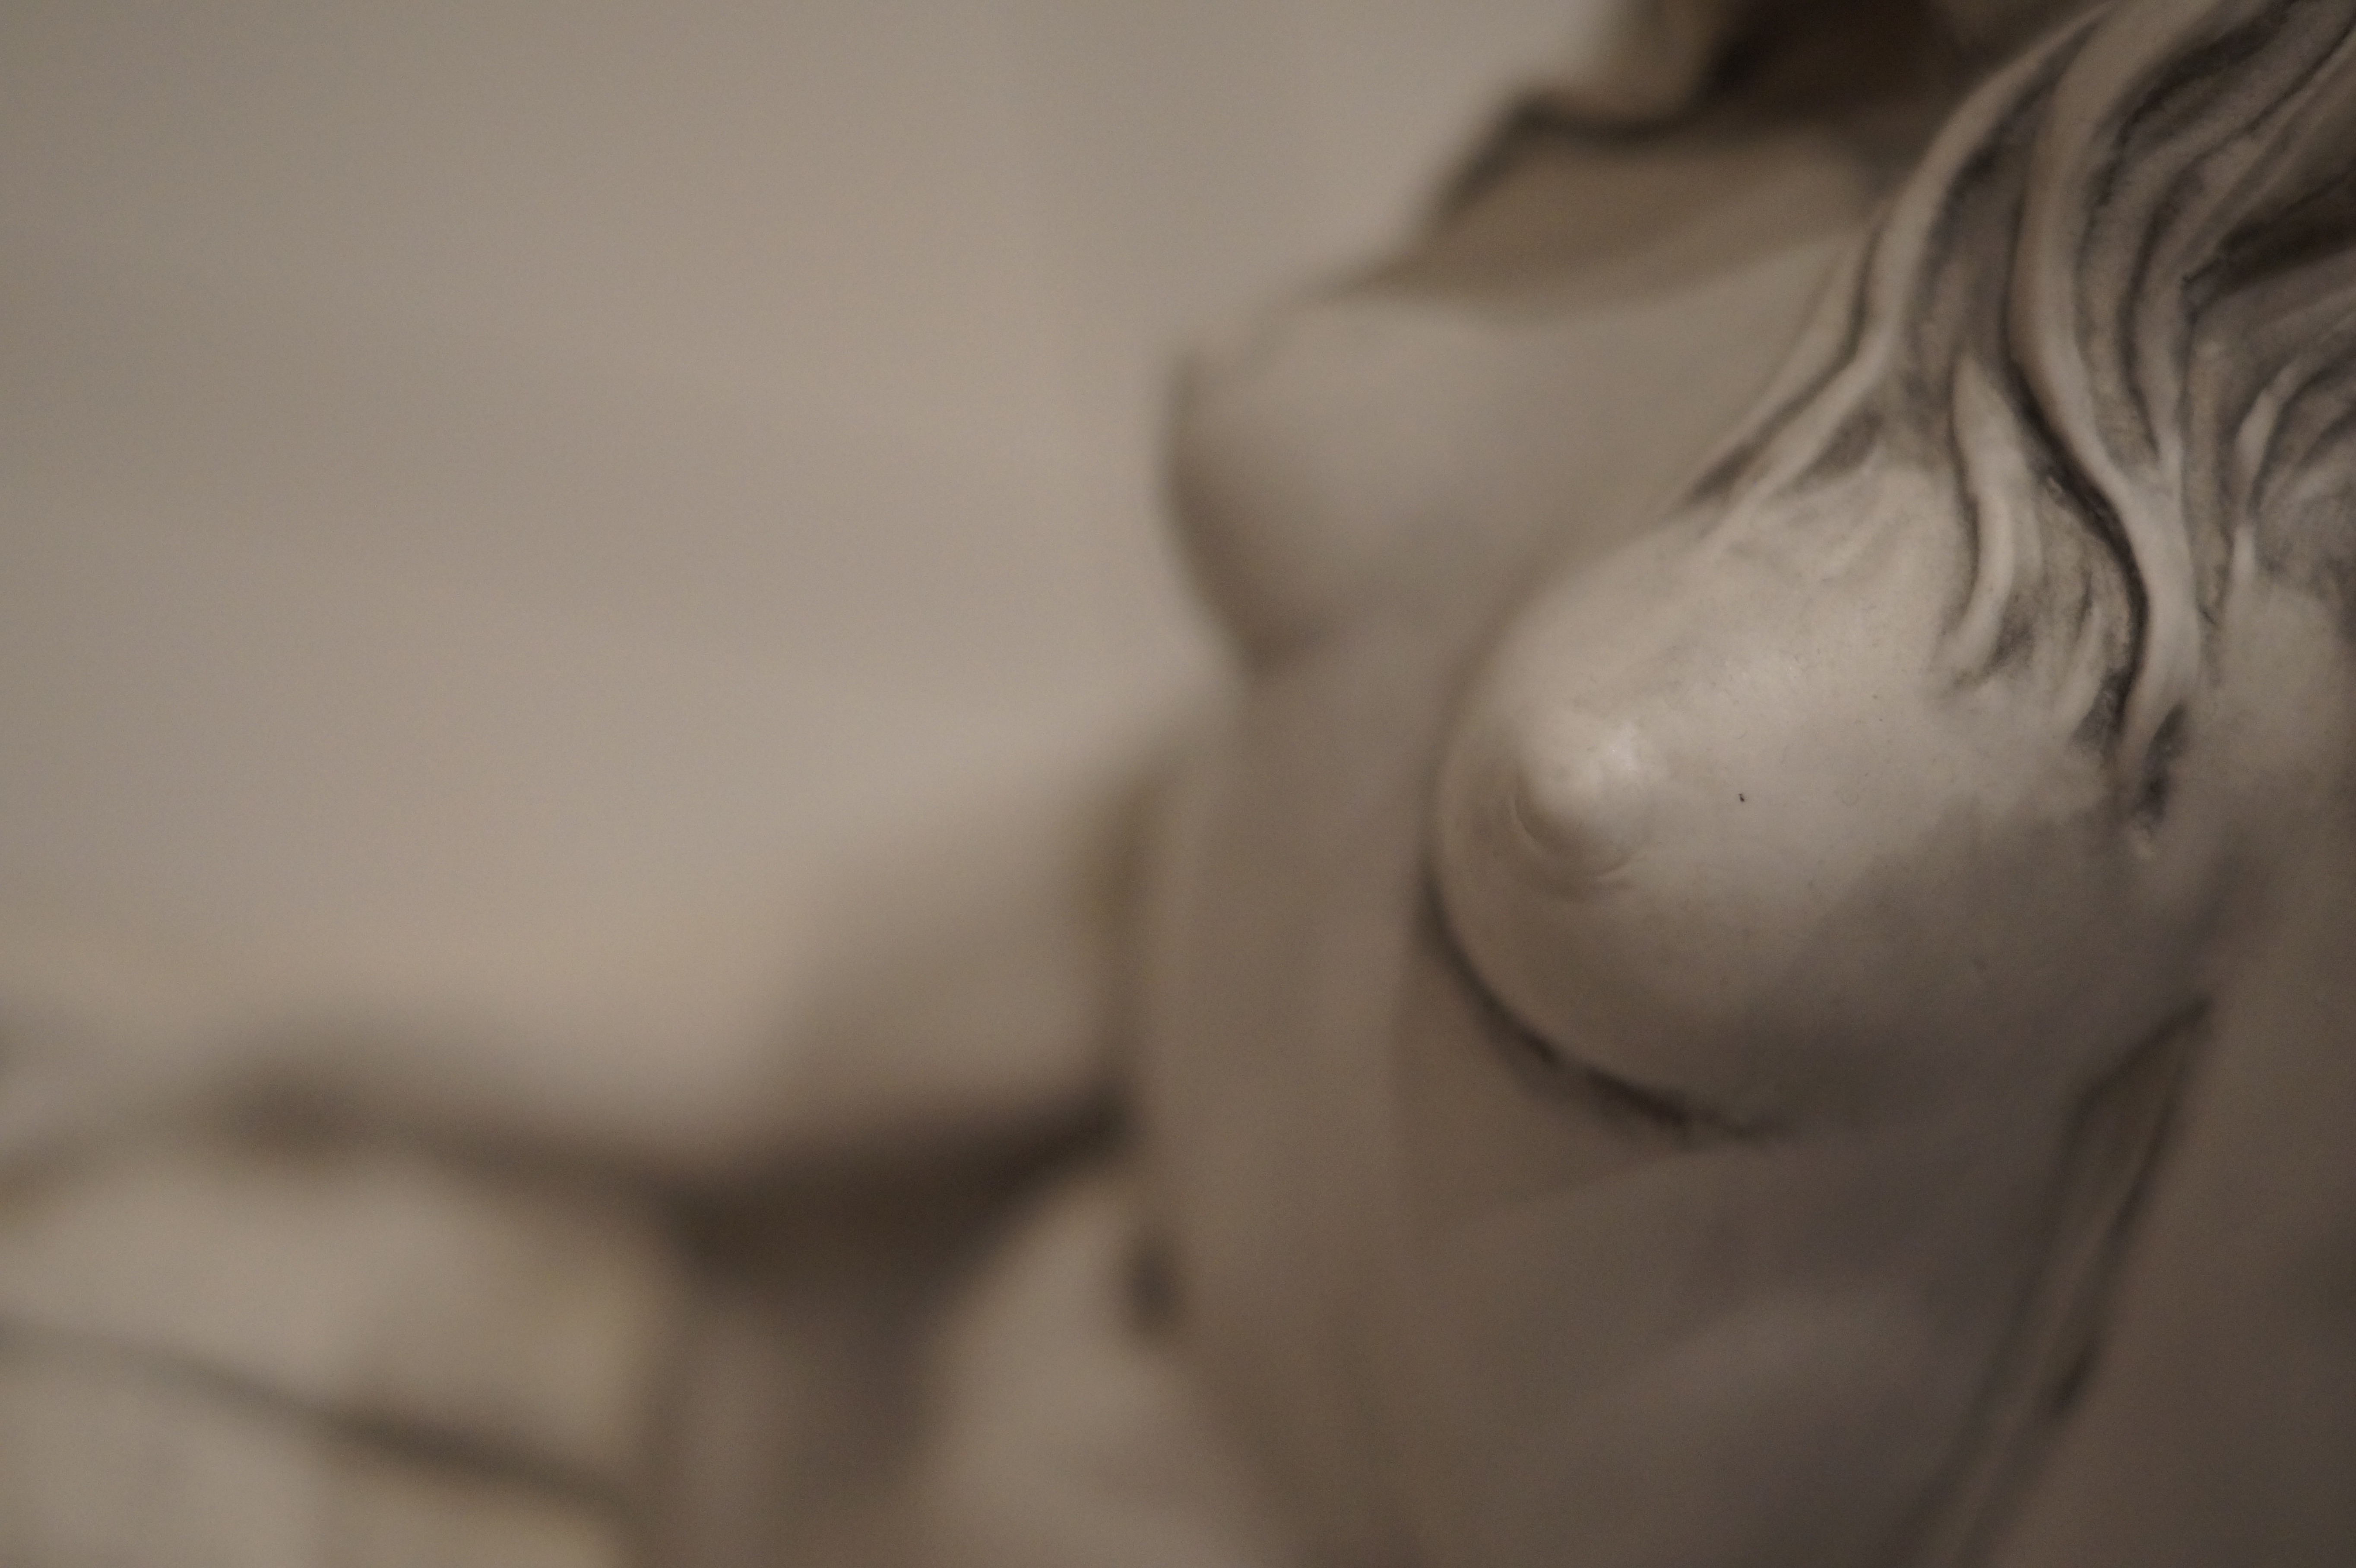
hand, person, girl, woman, photography, statue, finger, arm, muscle, mouth, chest, close up, human body, face, sculpture, head, blond, naked, interaction, modern art, sense, human action, art model, white marble